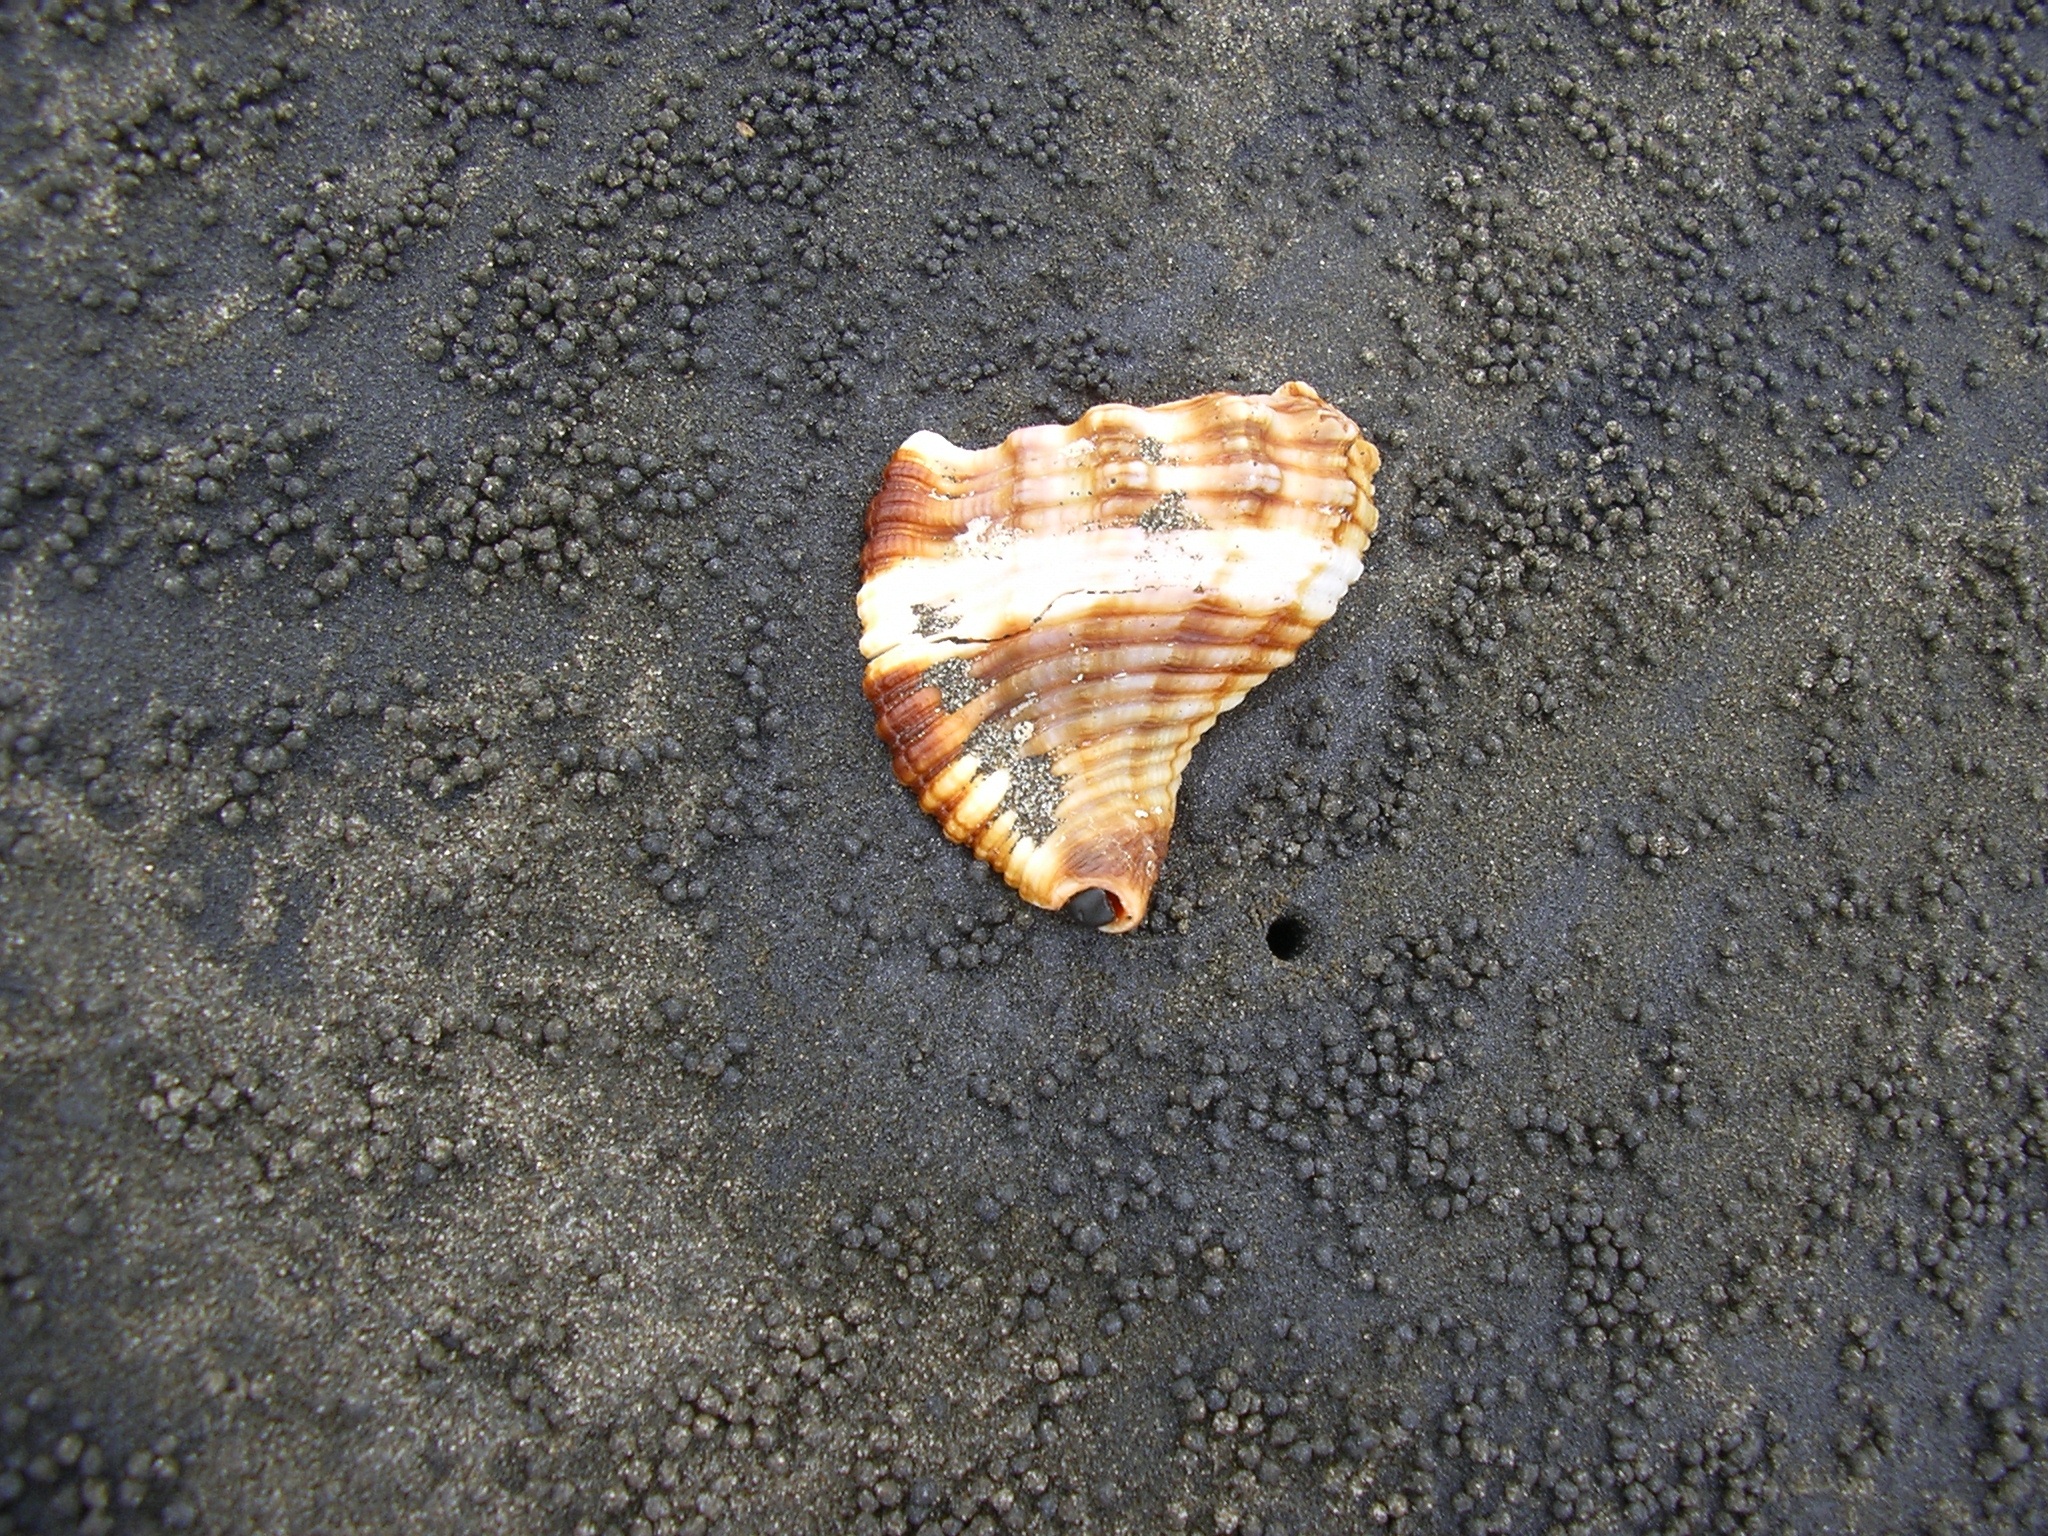
beach, sand, leaf, biology, volcano, sink, black, fauna, material, shell, invertebrate, seashell, clam, black sand, volcanic sand, marine biology